History of Ireland

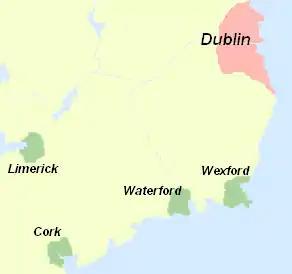
Map showing the Viking settlements in Ireland

The first recorded Viking raid in Irish history occurred in 795 AD when Vikings from Norway looted the island. Early Viking raids were generally fast-paced and small in scale. These early raids interrupted the golden age of Christian Irish culture and marked the beginning of two centuries of intermittent warfare, with waves of Viking raiders plundering monasteries and towns throughout Ireland. Most of those early raiders came from western Norway.